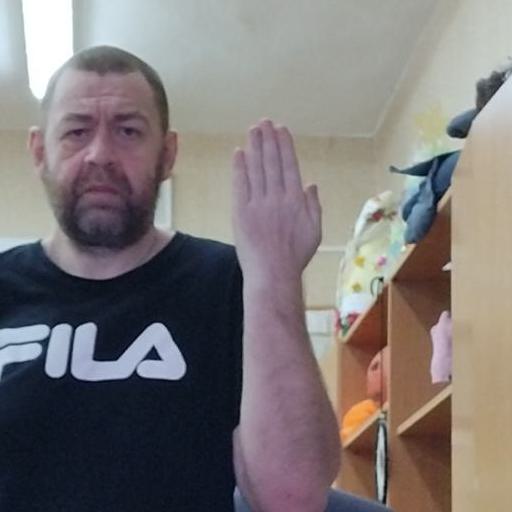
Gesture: stop_inverted